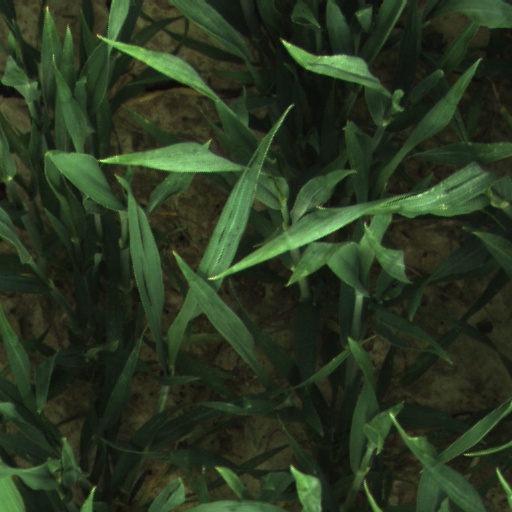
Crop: wheat